Nicole Carroll (journalist)

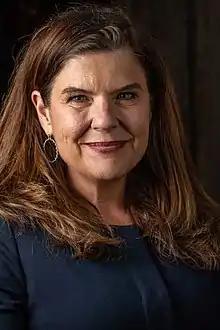

Nicole Carroll (born 1967) is an American journalist. She was the editor-in-chief of "USA Today" in the United States and President of Gannett's news division.